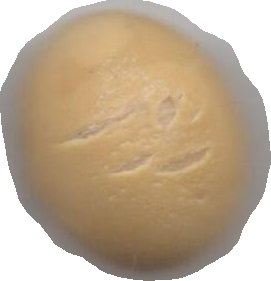
Variety: Grobogan